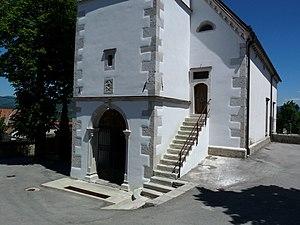
Pivka, jusqu'en 1952 Šentpeter na Krasu, est une commune du sud-ouest de la Slovénie.